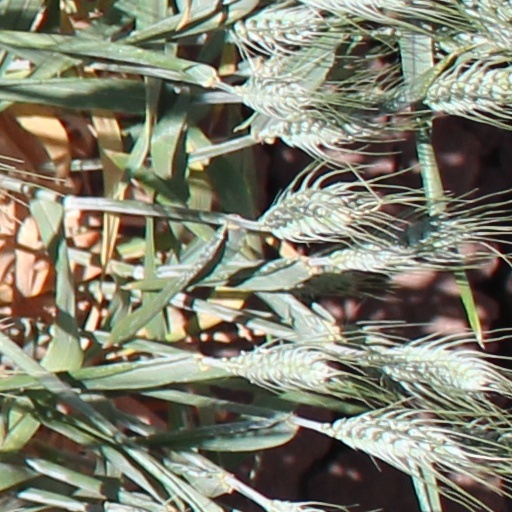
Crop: wheat